Power cord

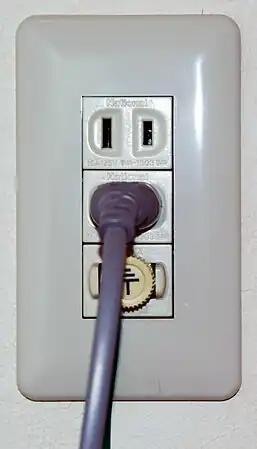
Power cord, with plug at end, plugged into a Japanese outlet with ground post, for a washing machine.

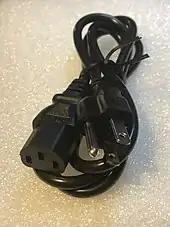
North American power cord with IEC 60320 C13 appliance connector and NEMA 5-15 wall plug.

A power cord, line cord, or mains cable is an electrical cable that temporarily connects an appliance to the mains electricity supply via a wall socket or extension cord. The terms are generally used for cables using a power plug to connect to a single-phase alternating current power source at the local line voltage (generally 100 to 240 volts, depending on the location). The terms power cable, mains lead, flex or kettle lead are also used. A lamp cord (also known as a zip cord) is a light-weight, ungrounded, single-insulated two-wire cord used for small loads such as a table or floor lamp.